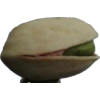
Label: pistachio